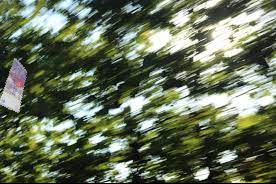
Denominación: 100